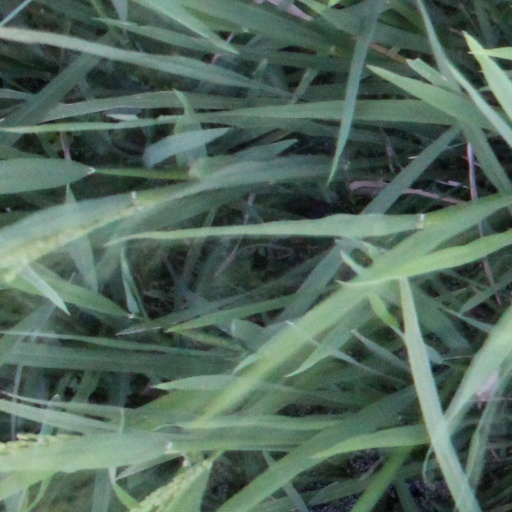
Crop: rice